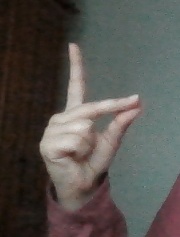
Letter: ta